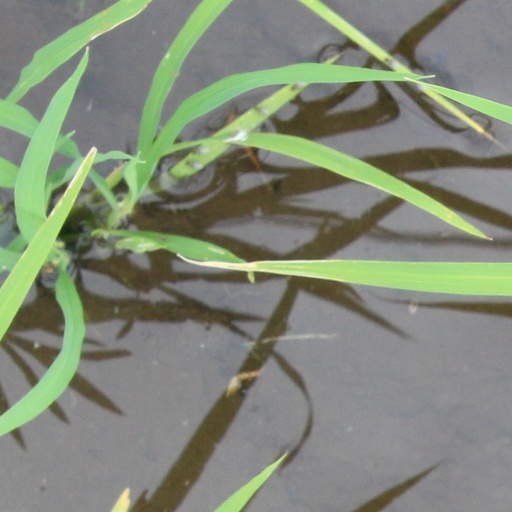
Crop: rice